Peugeot Type 63

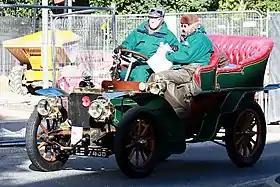
Type 63 10 CV 2-cylinders 1904

The Peugeot Type 63 is an early motor car designed by Armand Peugeot and produced by the French auto-maker Peugeot at their Audincourt plant in 1904. 136 were produced, divided between shorter wheelbase Type 63As and longer wheelbase Type 63Bs.